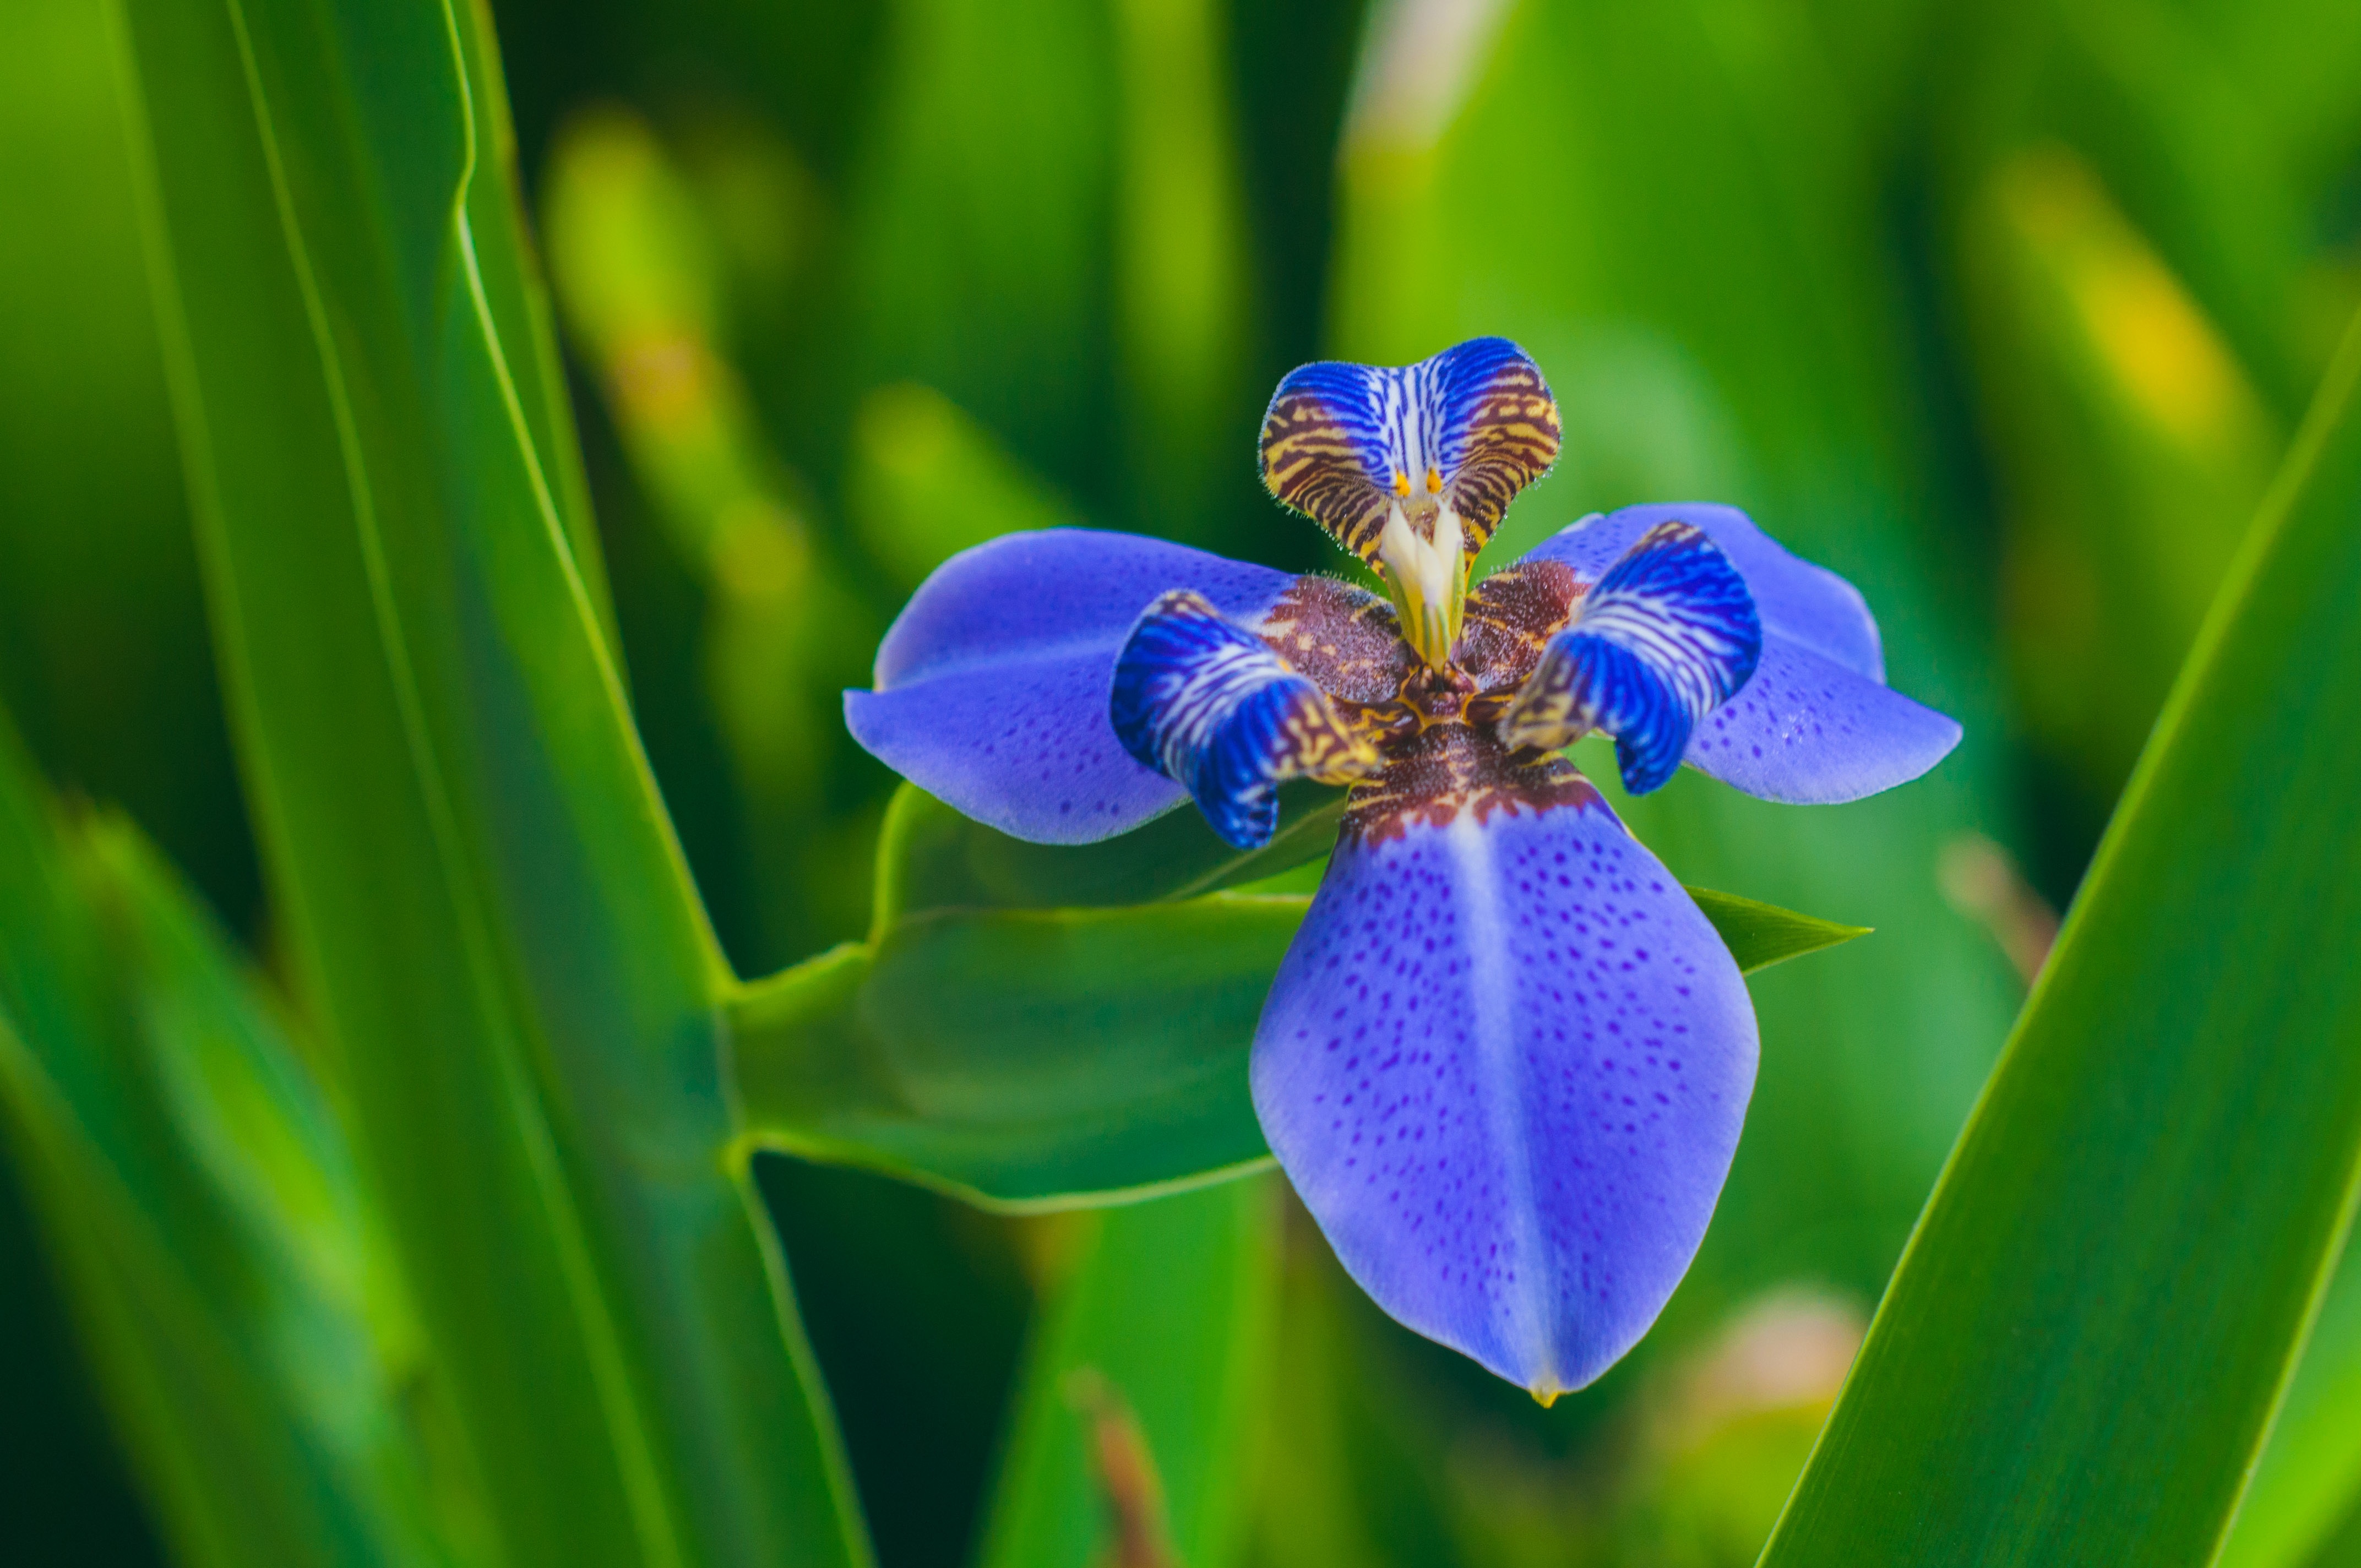
nature, blossom, plant, photography, flower, bloom, green, botany, flora, wildflower, close up, iris, eye, macro photography, flowering plant, iris versicolor, plant stem, land plant, dayflower family